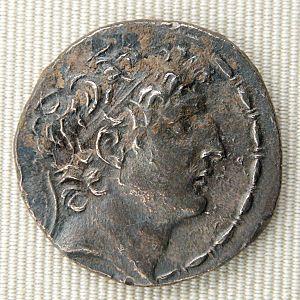
Tétradrachme en argent de Tarse sous le règne d'Antiochos VIII Philométor, droit
Cette page concerne l'année 126 av. J.-C. du calendrier julien proleptique.